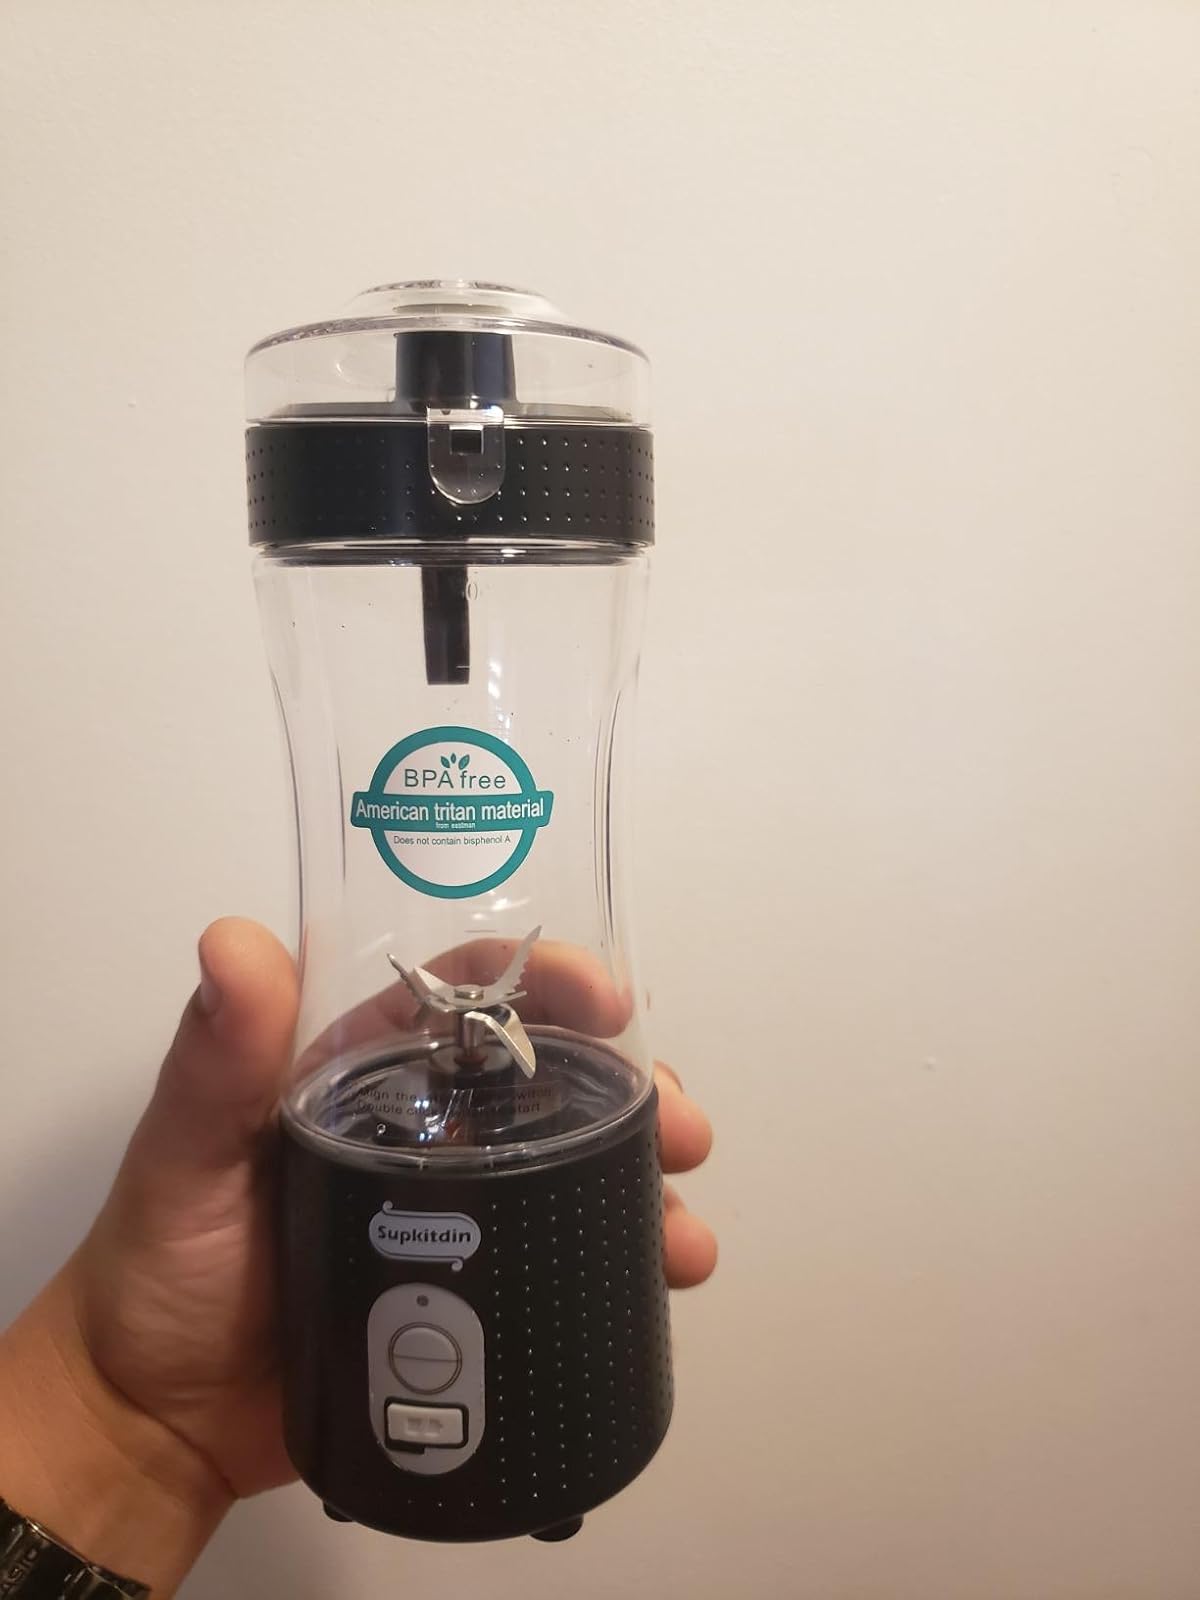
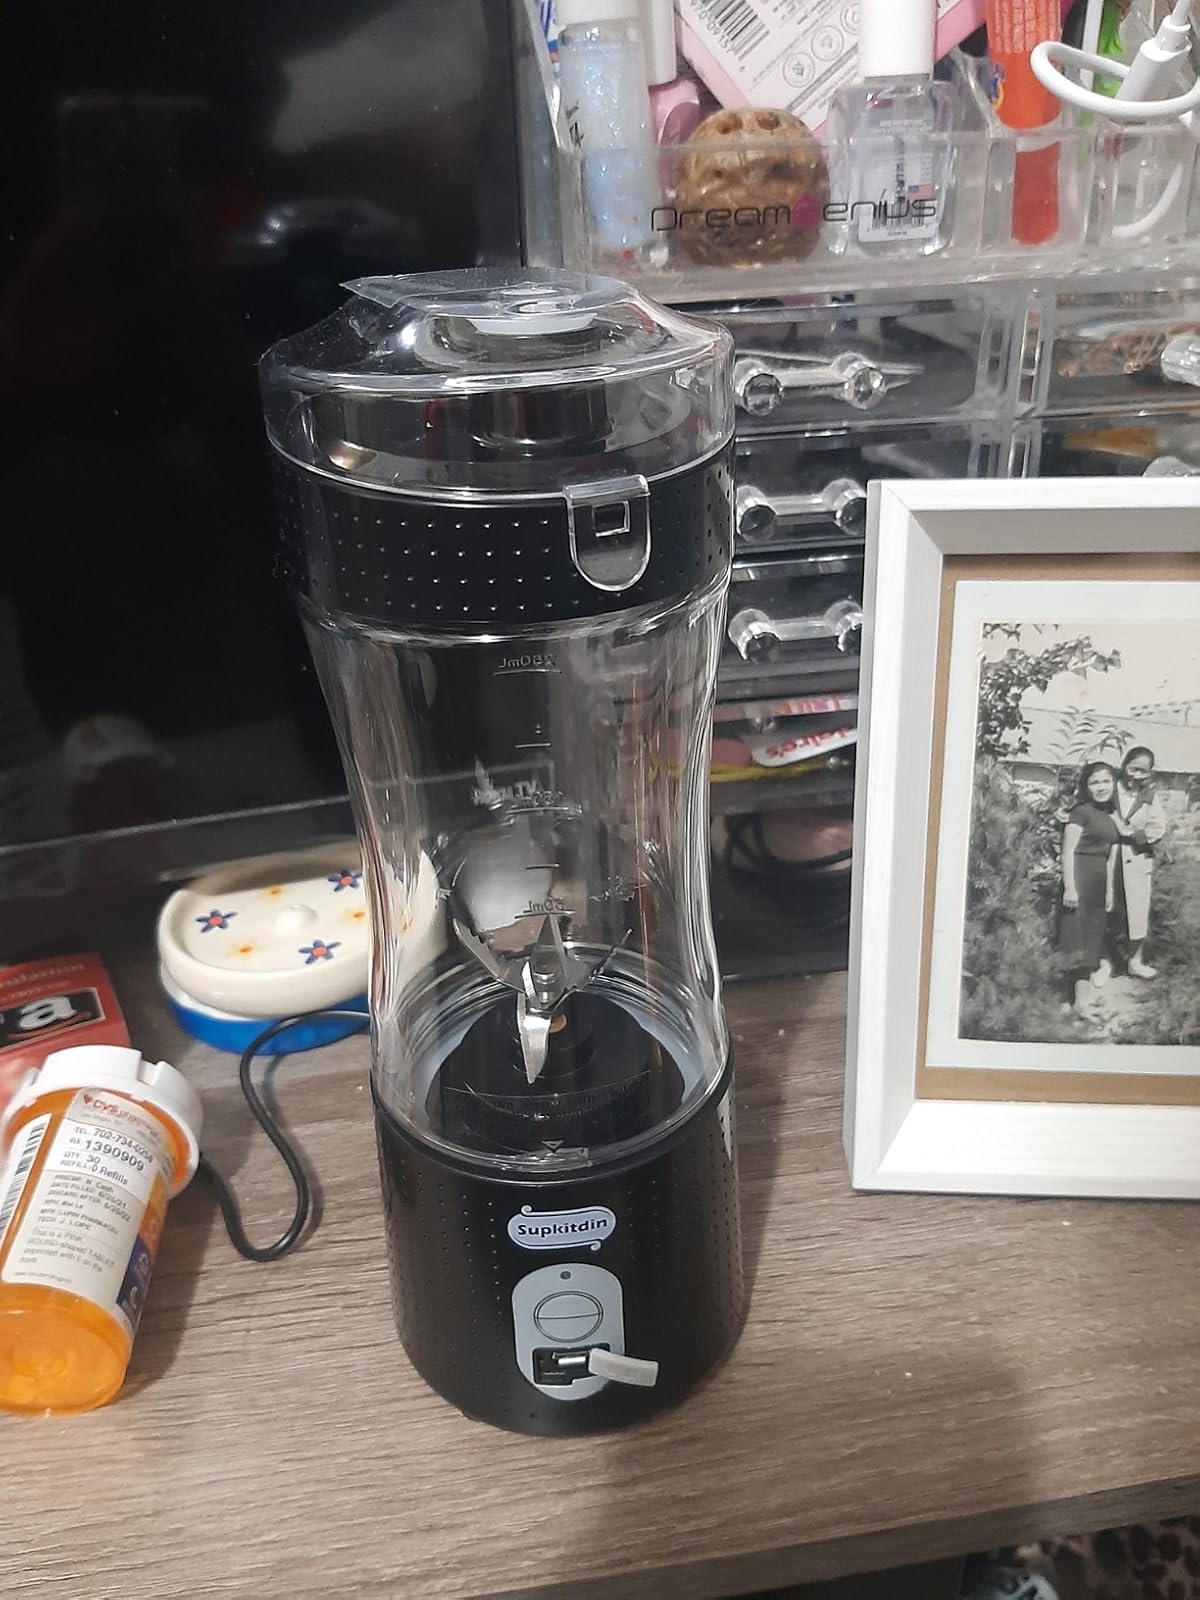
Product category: items_blender
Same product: yes